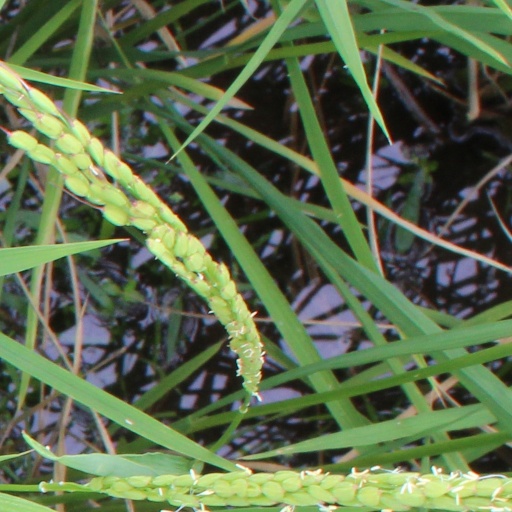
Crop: rice